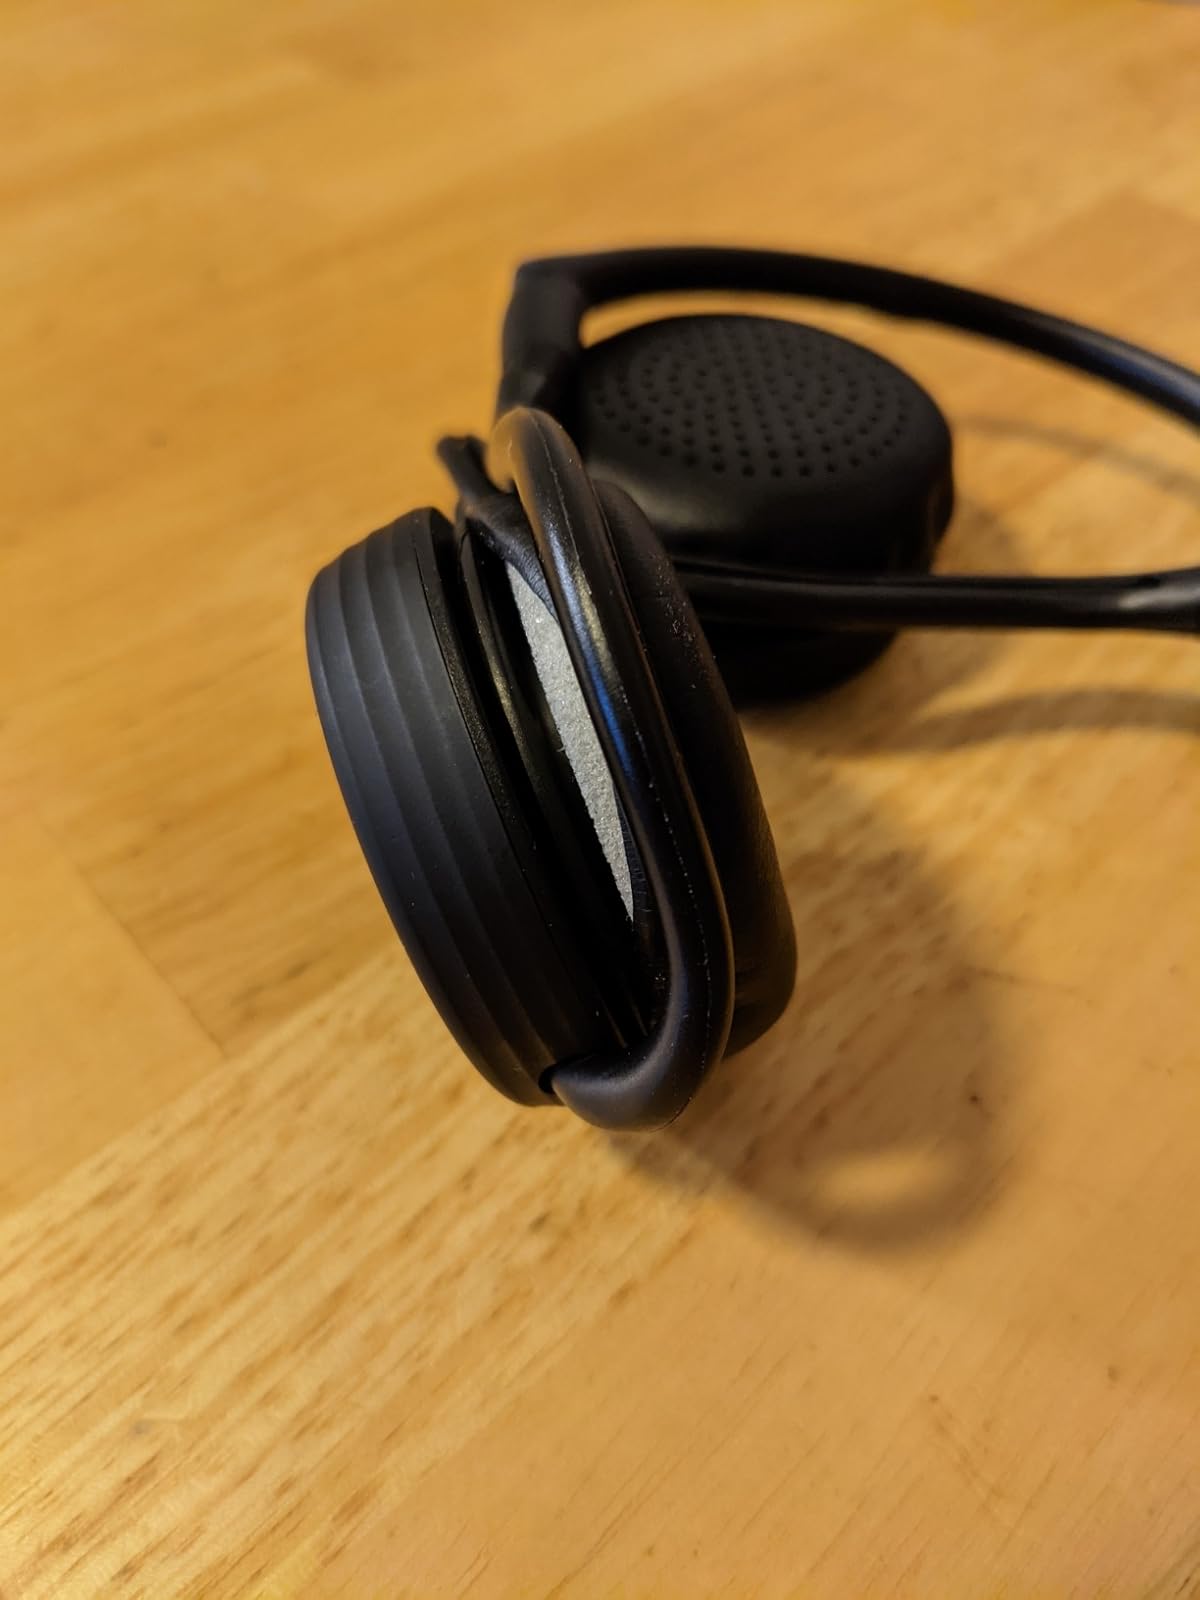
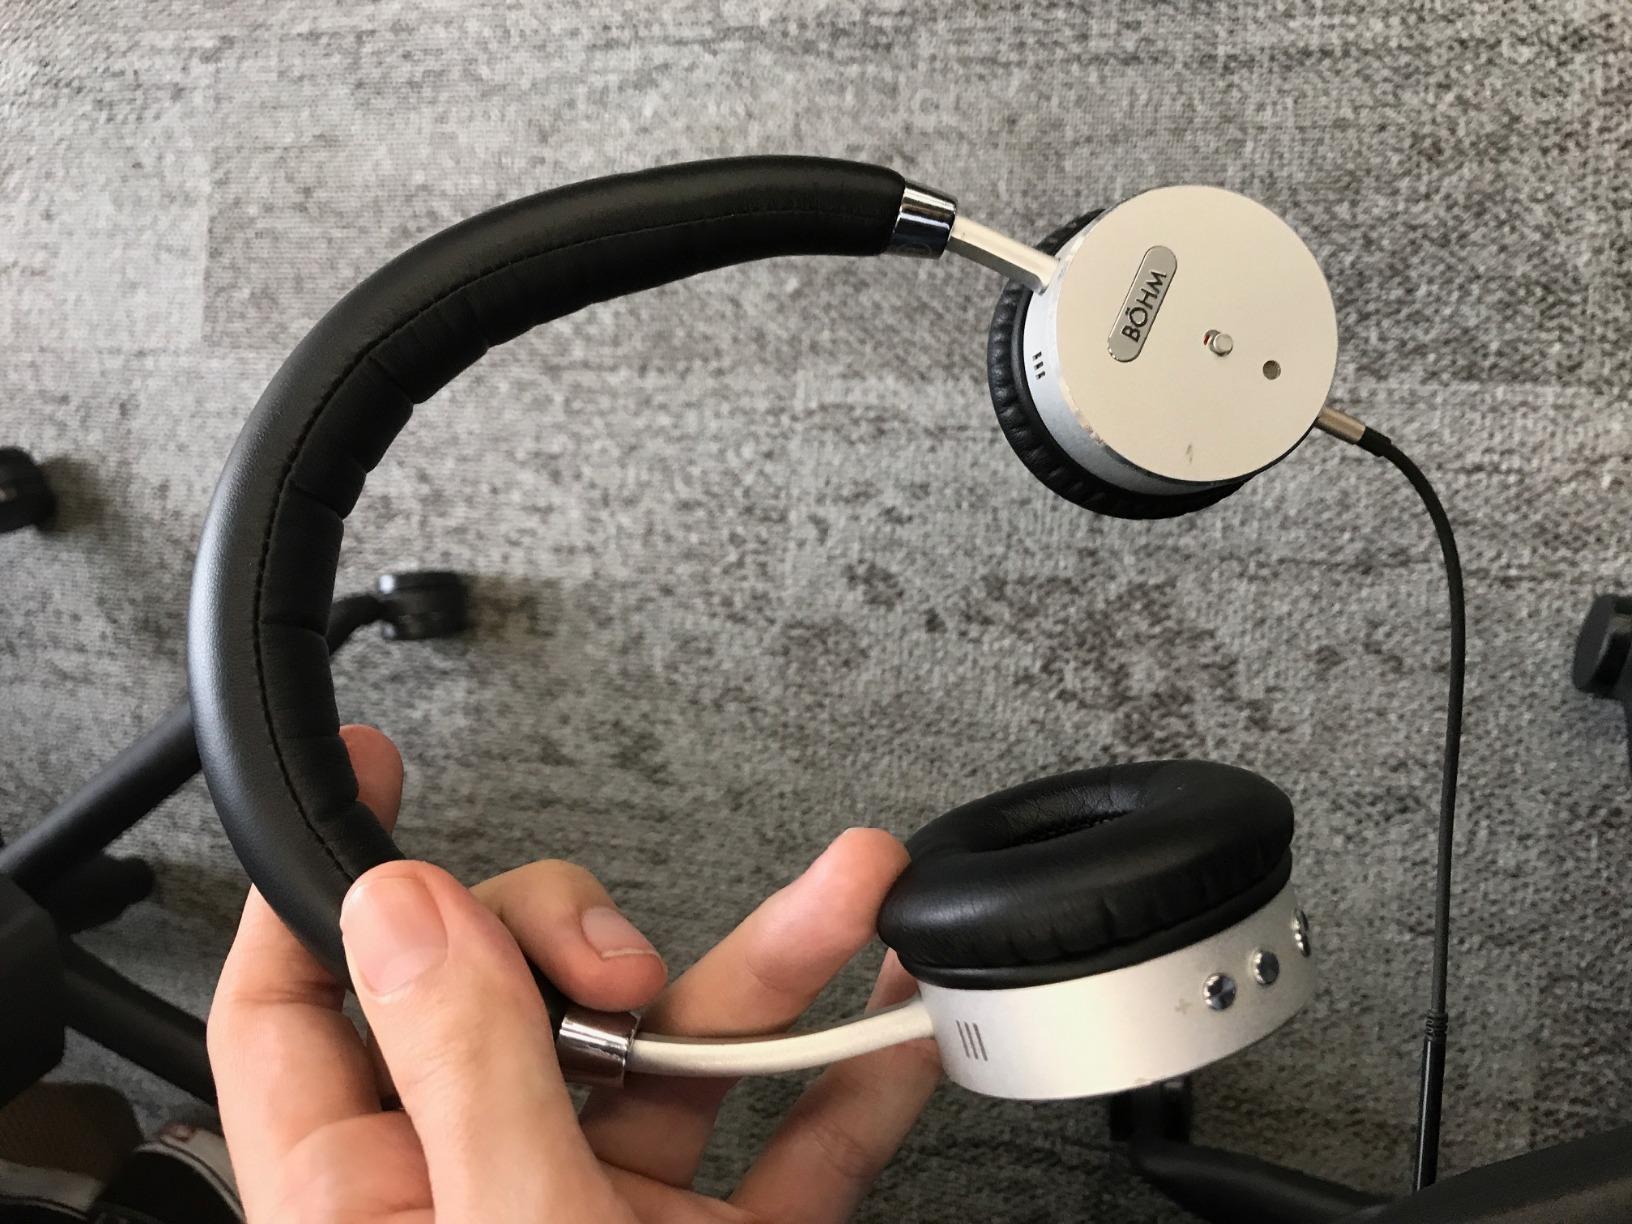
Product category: headphones
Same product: no